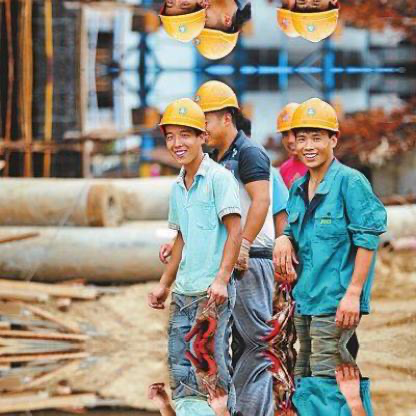
Objects in the image:
label: helmet
label: helmet
label: helmet
label: helmet
label: helmet
label: helmet
label: helmet
label: helmet